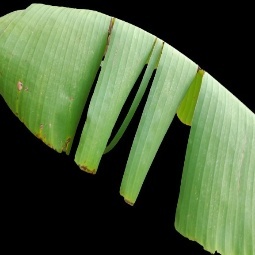
Label: Boron